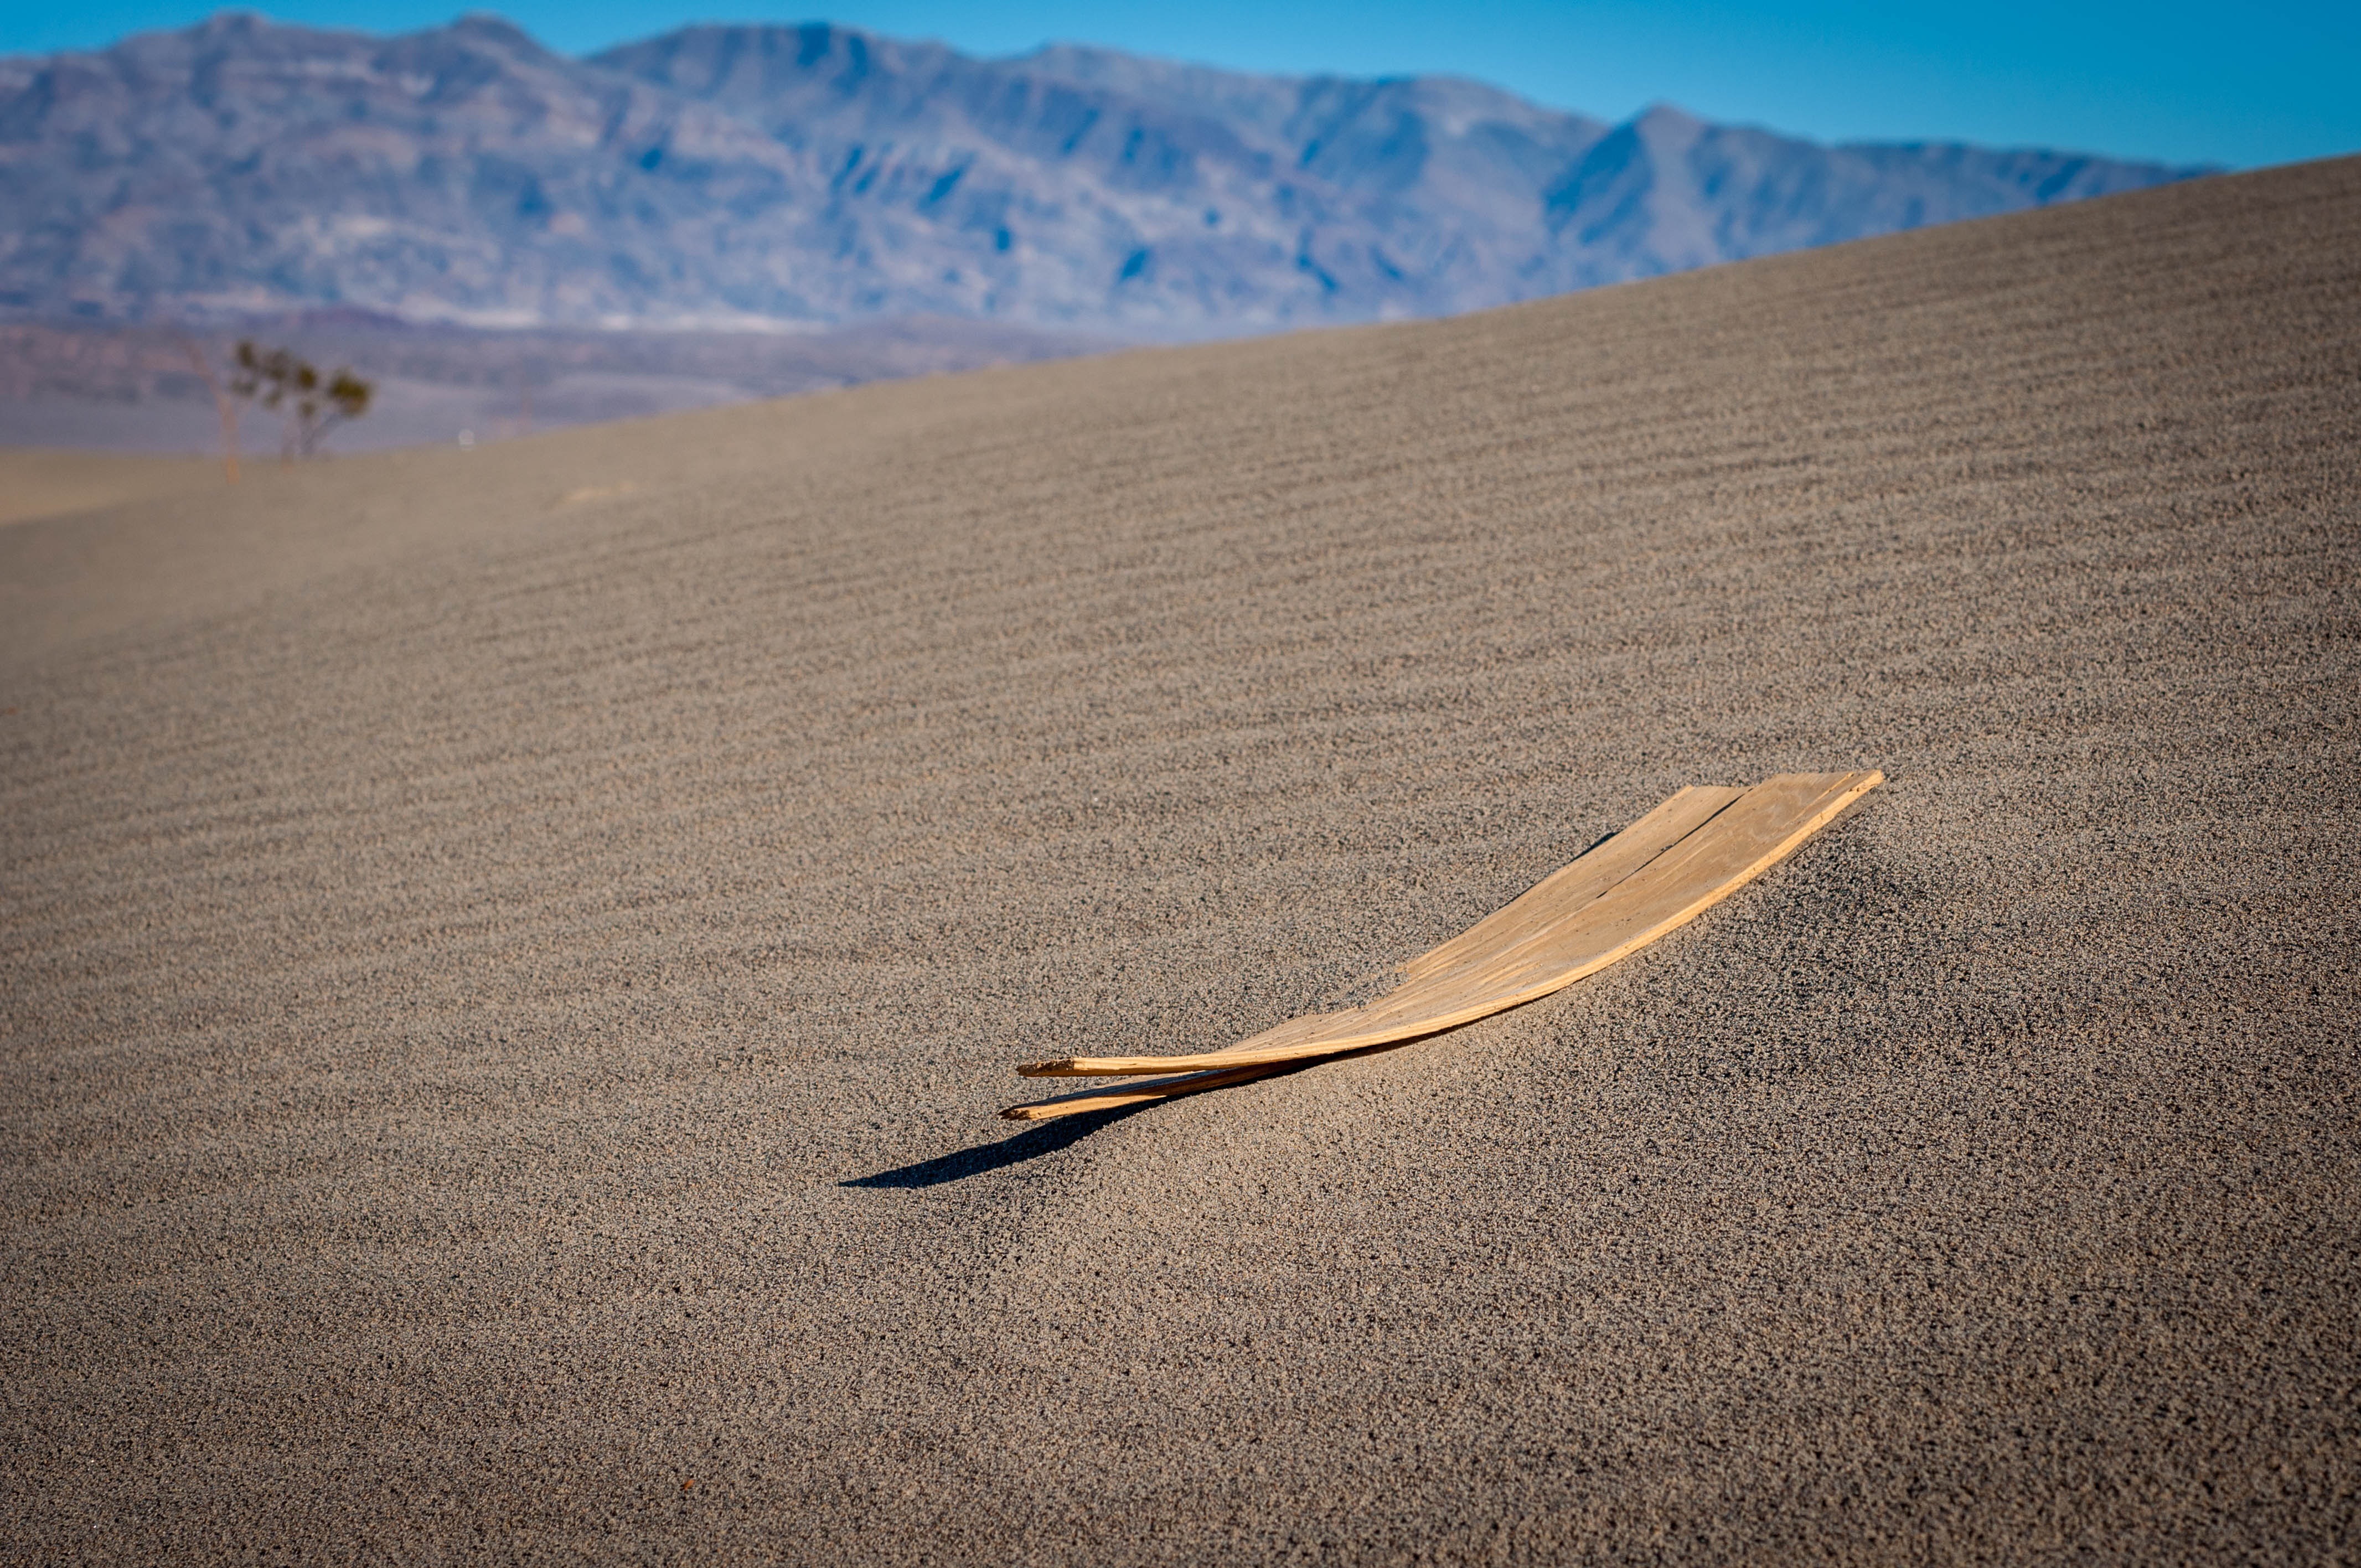
landscape, sea, sand, horizon, wood, texture, desert, dune, material, habitat, ecosystem, landform, erg, natural environment, geographical feature, aeolian landform